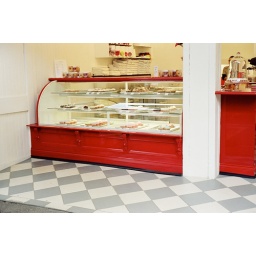
cup cake shop in victoria market. leica m6, 160nc